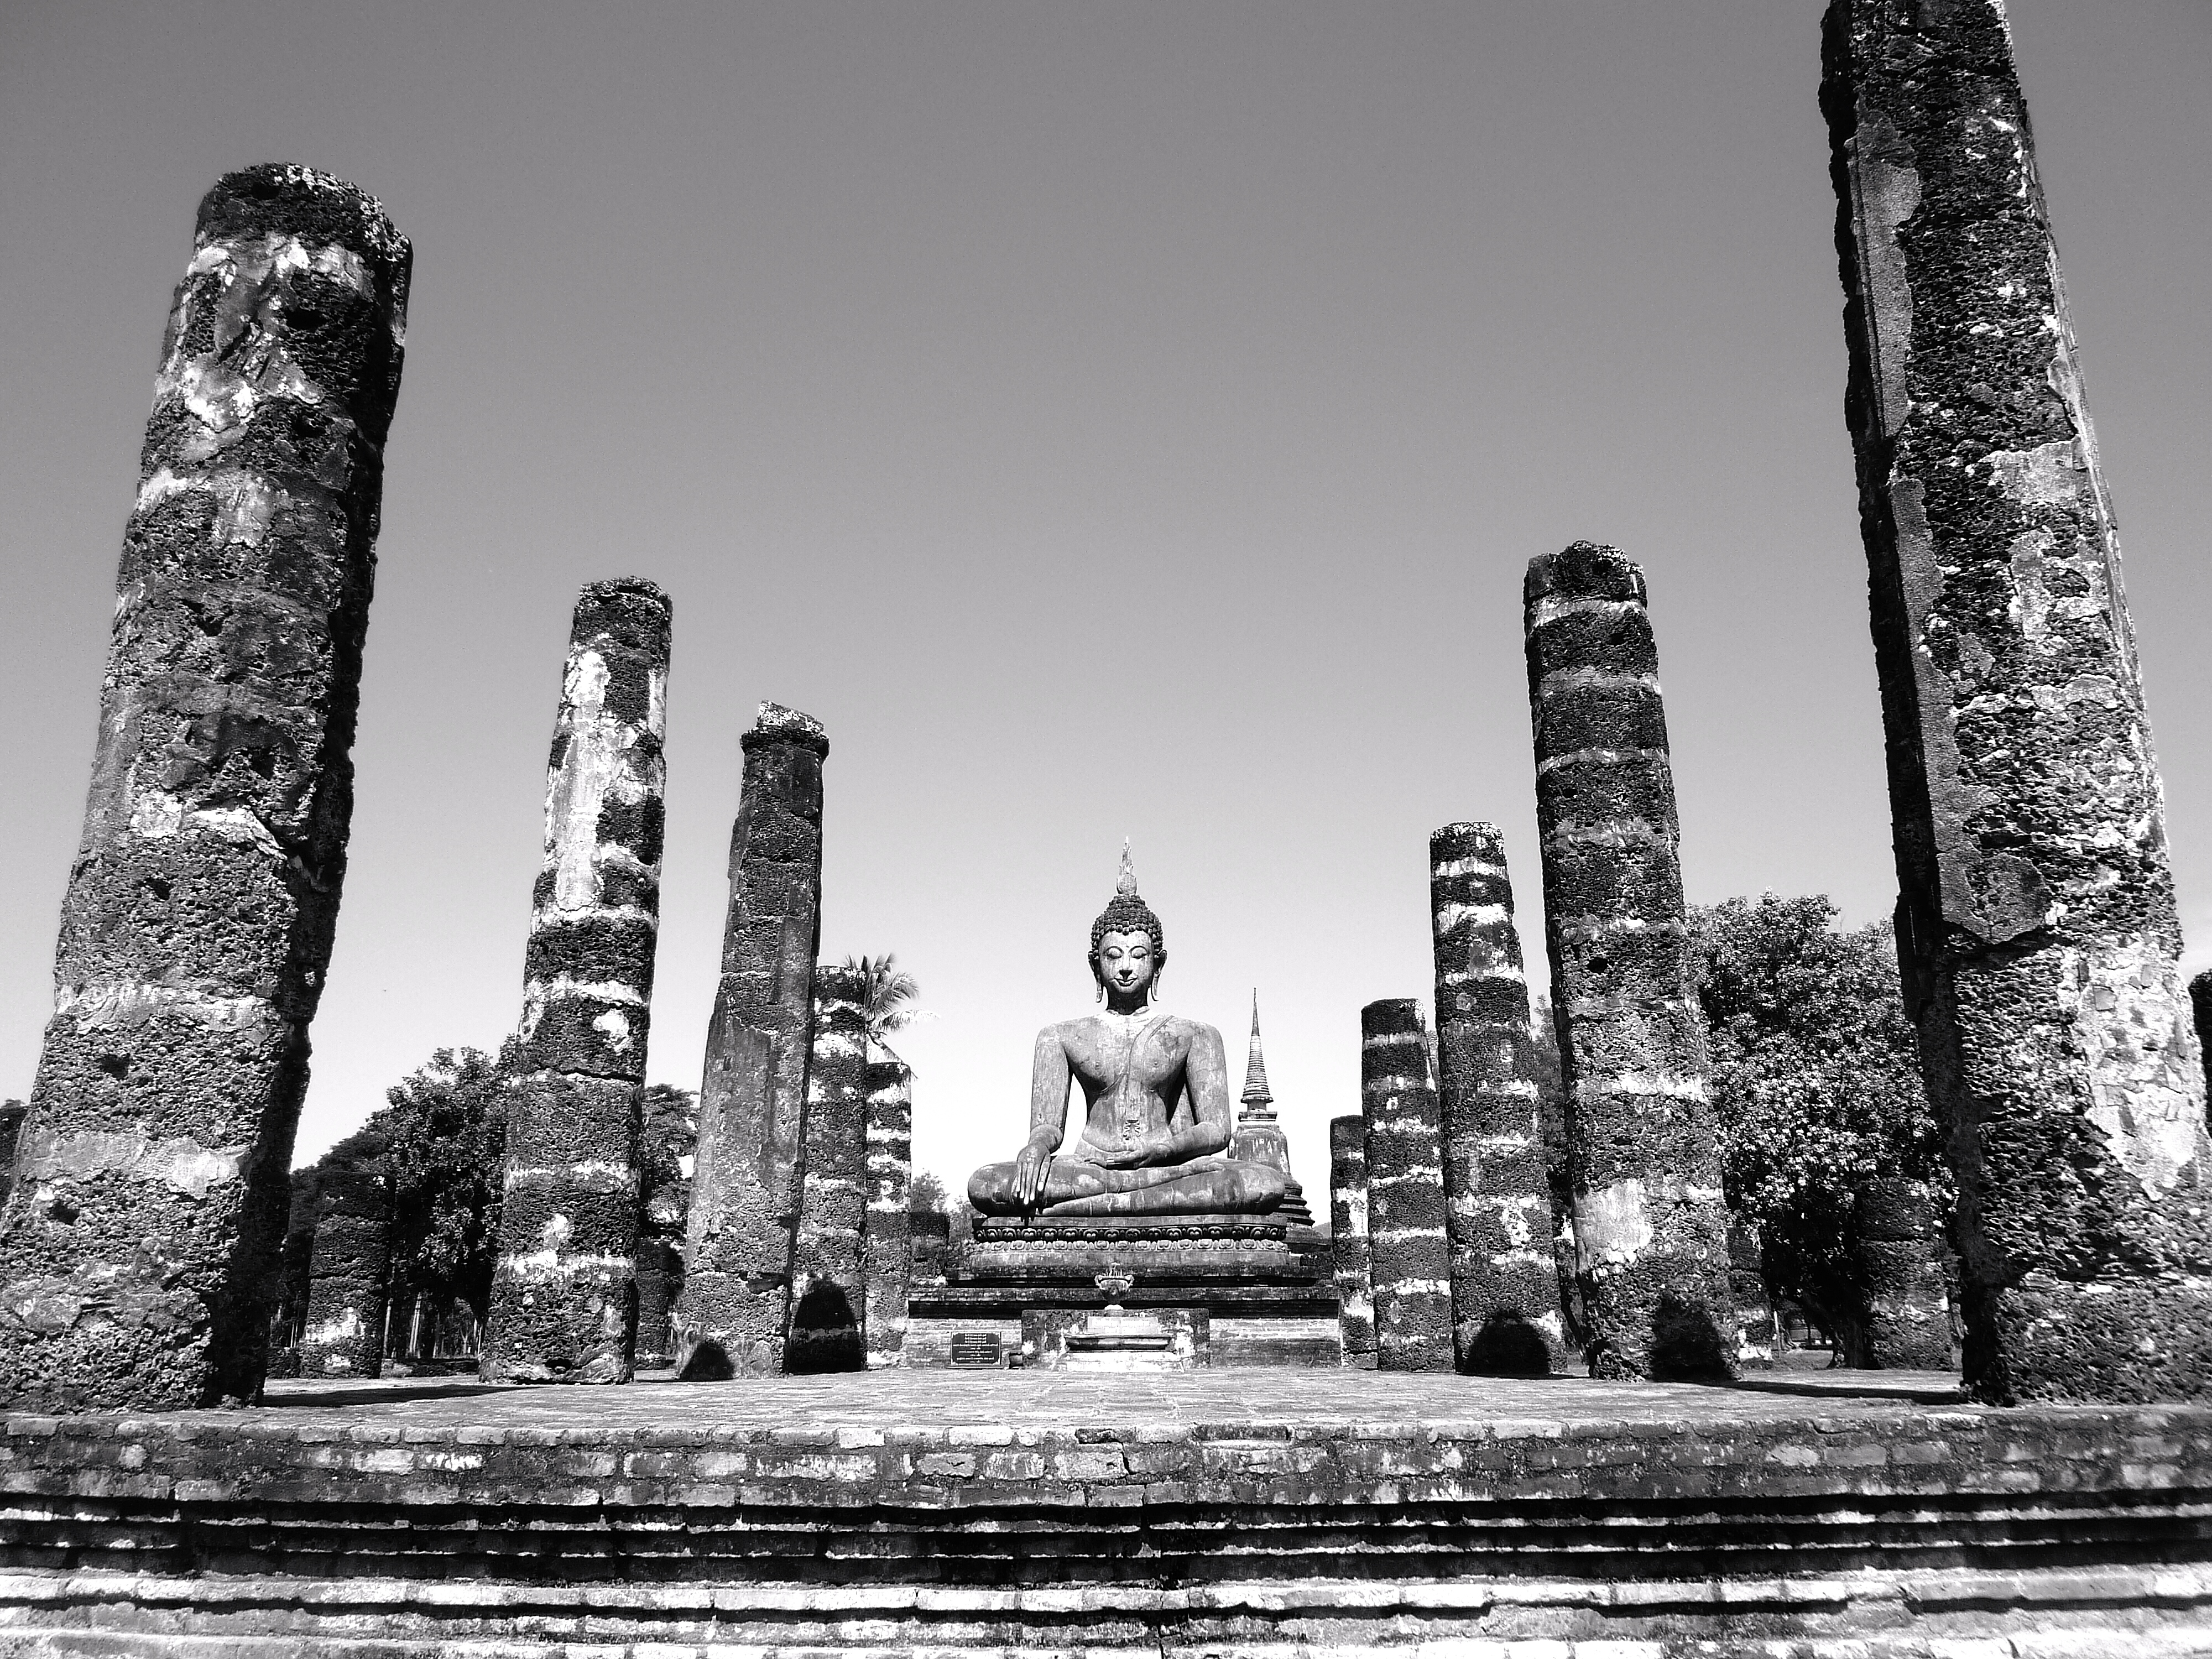
black and white, structure, skyline, photography, skyscraper, monument, cityscape, statue, column, tower, landmark, monochrome, blackandwhite, sculpture, art, publicdomain, archaeology, anthropology, temple, ruins, shrine, culture, history, indonesia, hindu, metropolis, bali, monolith, artifact, monochrome photography, ancient history